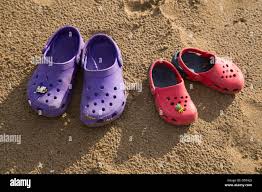
Label: Clog